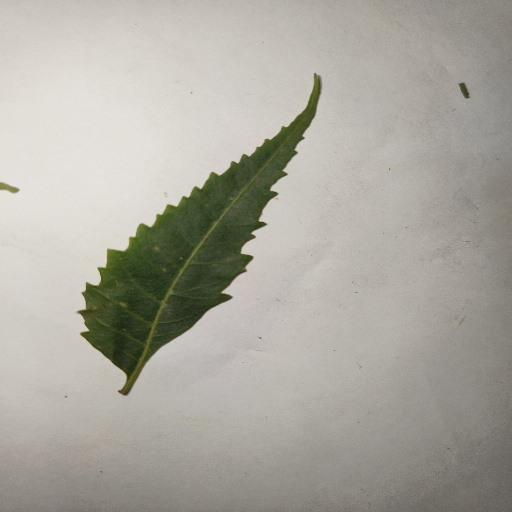
Species: Neem
Leaf condition: Healthy Leaf